Port Mahon Dockyard

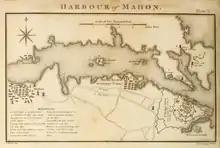
Map of the Harbour of Mahon in 1803

The Port Mahon Dockyard was established at Port Mahon, one of the world's deepest natural harbours, in 1708, following orders issued by the Admiralty to Admiral Sir George Byng the Commander-in-Chief of the Mediterranean Squadron. He was instructed to develop the Port of Mahon as a naval base following the capture of Minorca. The dockyard was located on the north side of the harbour, opposite Port Mahon town. In 1756 control of the dockyard was fought over during the Battle of Minorca (1756). During the 1760s naval storehouses were constructed. The dockyard was the Royal Navy's principal Mediterranean base for much of the eighteenth century; however the territory changed hands more than once in that time, before being finally ceded to Spain in 1802.